The Fighter and the Kid

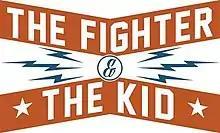

The Fighter and the Kid is a weekly podcast hosted by comedian Bryan Callen and comedian and former professional UFC fighter Brendan Schaub.